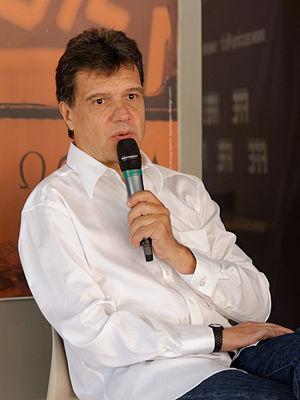
Michel Salesse, directeur des équipes nationales, à une conférence de presse de la Fédération française d'escrime le jeudi 25 juillet 2013 à l'INSEP, Paris.
Michel Salesse, né le 3 janvier 1955 à Alger, est un escrimeur français, membre de l'équipe de France d'épée qui fut à plusieurs reprises médaillé aux Jeux olympiques et aux Championnats du monde.